František Bartoš (folklorist)

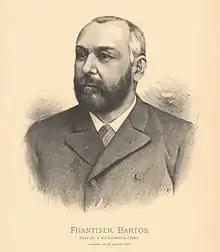
František Bartoš

František Bartoš (16 March 1837 – 11 June 1906) was a Czech ethnomusicologist, folklorist, folksong collector and dialectologist. He is viewed as the successor of František Sušil, the pioneer of Moravian ethnomusicology. He notably organized the collecting, categorizing and editing of hundreds of Moravian folksongs which were published is a four volume collection along with about 4,000 folksongs from other ethnic traditions. The folksongs appear in ethnographic monographs and the work as a whole is viewed as one of the most important folk song collections ever published. However, Bartoš, like many other early European folk music scholars, sometimes changed the texts of the folk songs, thereby reducing the documentary value of the work.